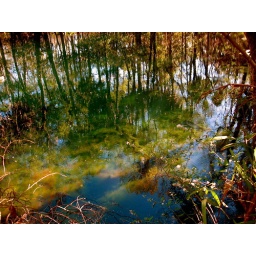
Quite a lot of green algae in the spring, though the water is quite clear.